John Woollett

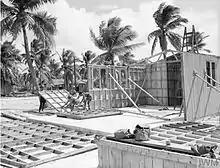
Royal Engineers assemble huts on Christmas Island for Operation Grapple

Woollett was deployed to France with the British Expeditionary Force at the start of the Second World War. Serving with 23 Field Company as part of the 1st Infantry Division he was evacuated from Dunkirk in May/June 1940. Woollett's unit did not see active service in the following months and he volunteered for commando service. He served with No. 6 Commando and led the engineer (demolition) element of Operation Archery, a 27 December 1941 raid on Vågsøy in German-occupied Norway. Earlier that year he had married Joan Stranks and the couple had three sons together.